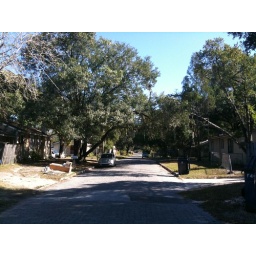
Moss tree covered street in Tampa